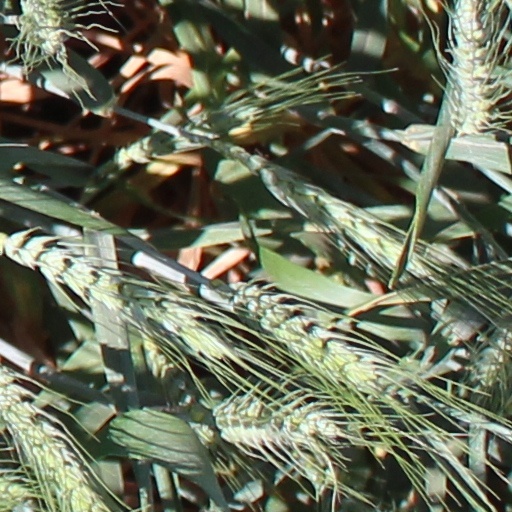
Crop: wheat